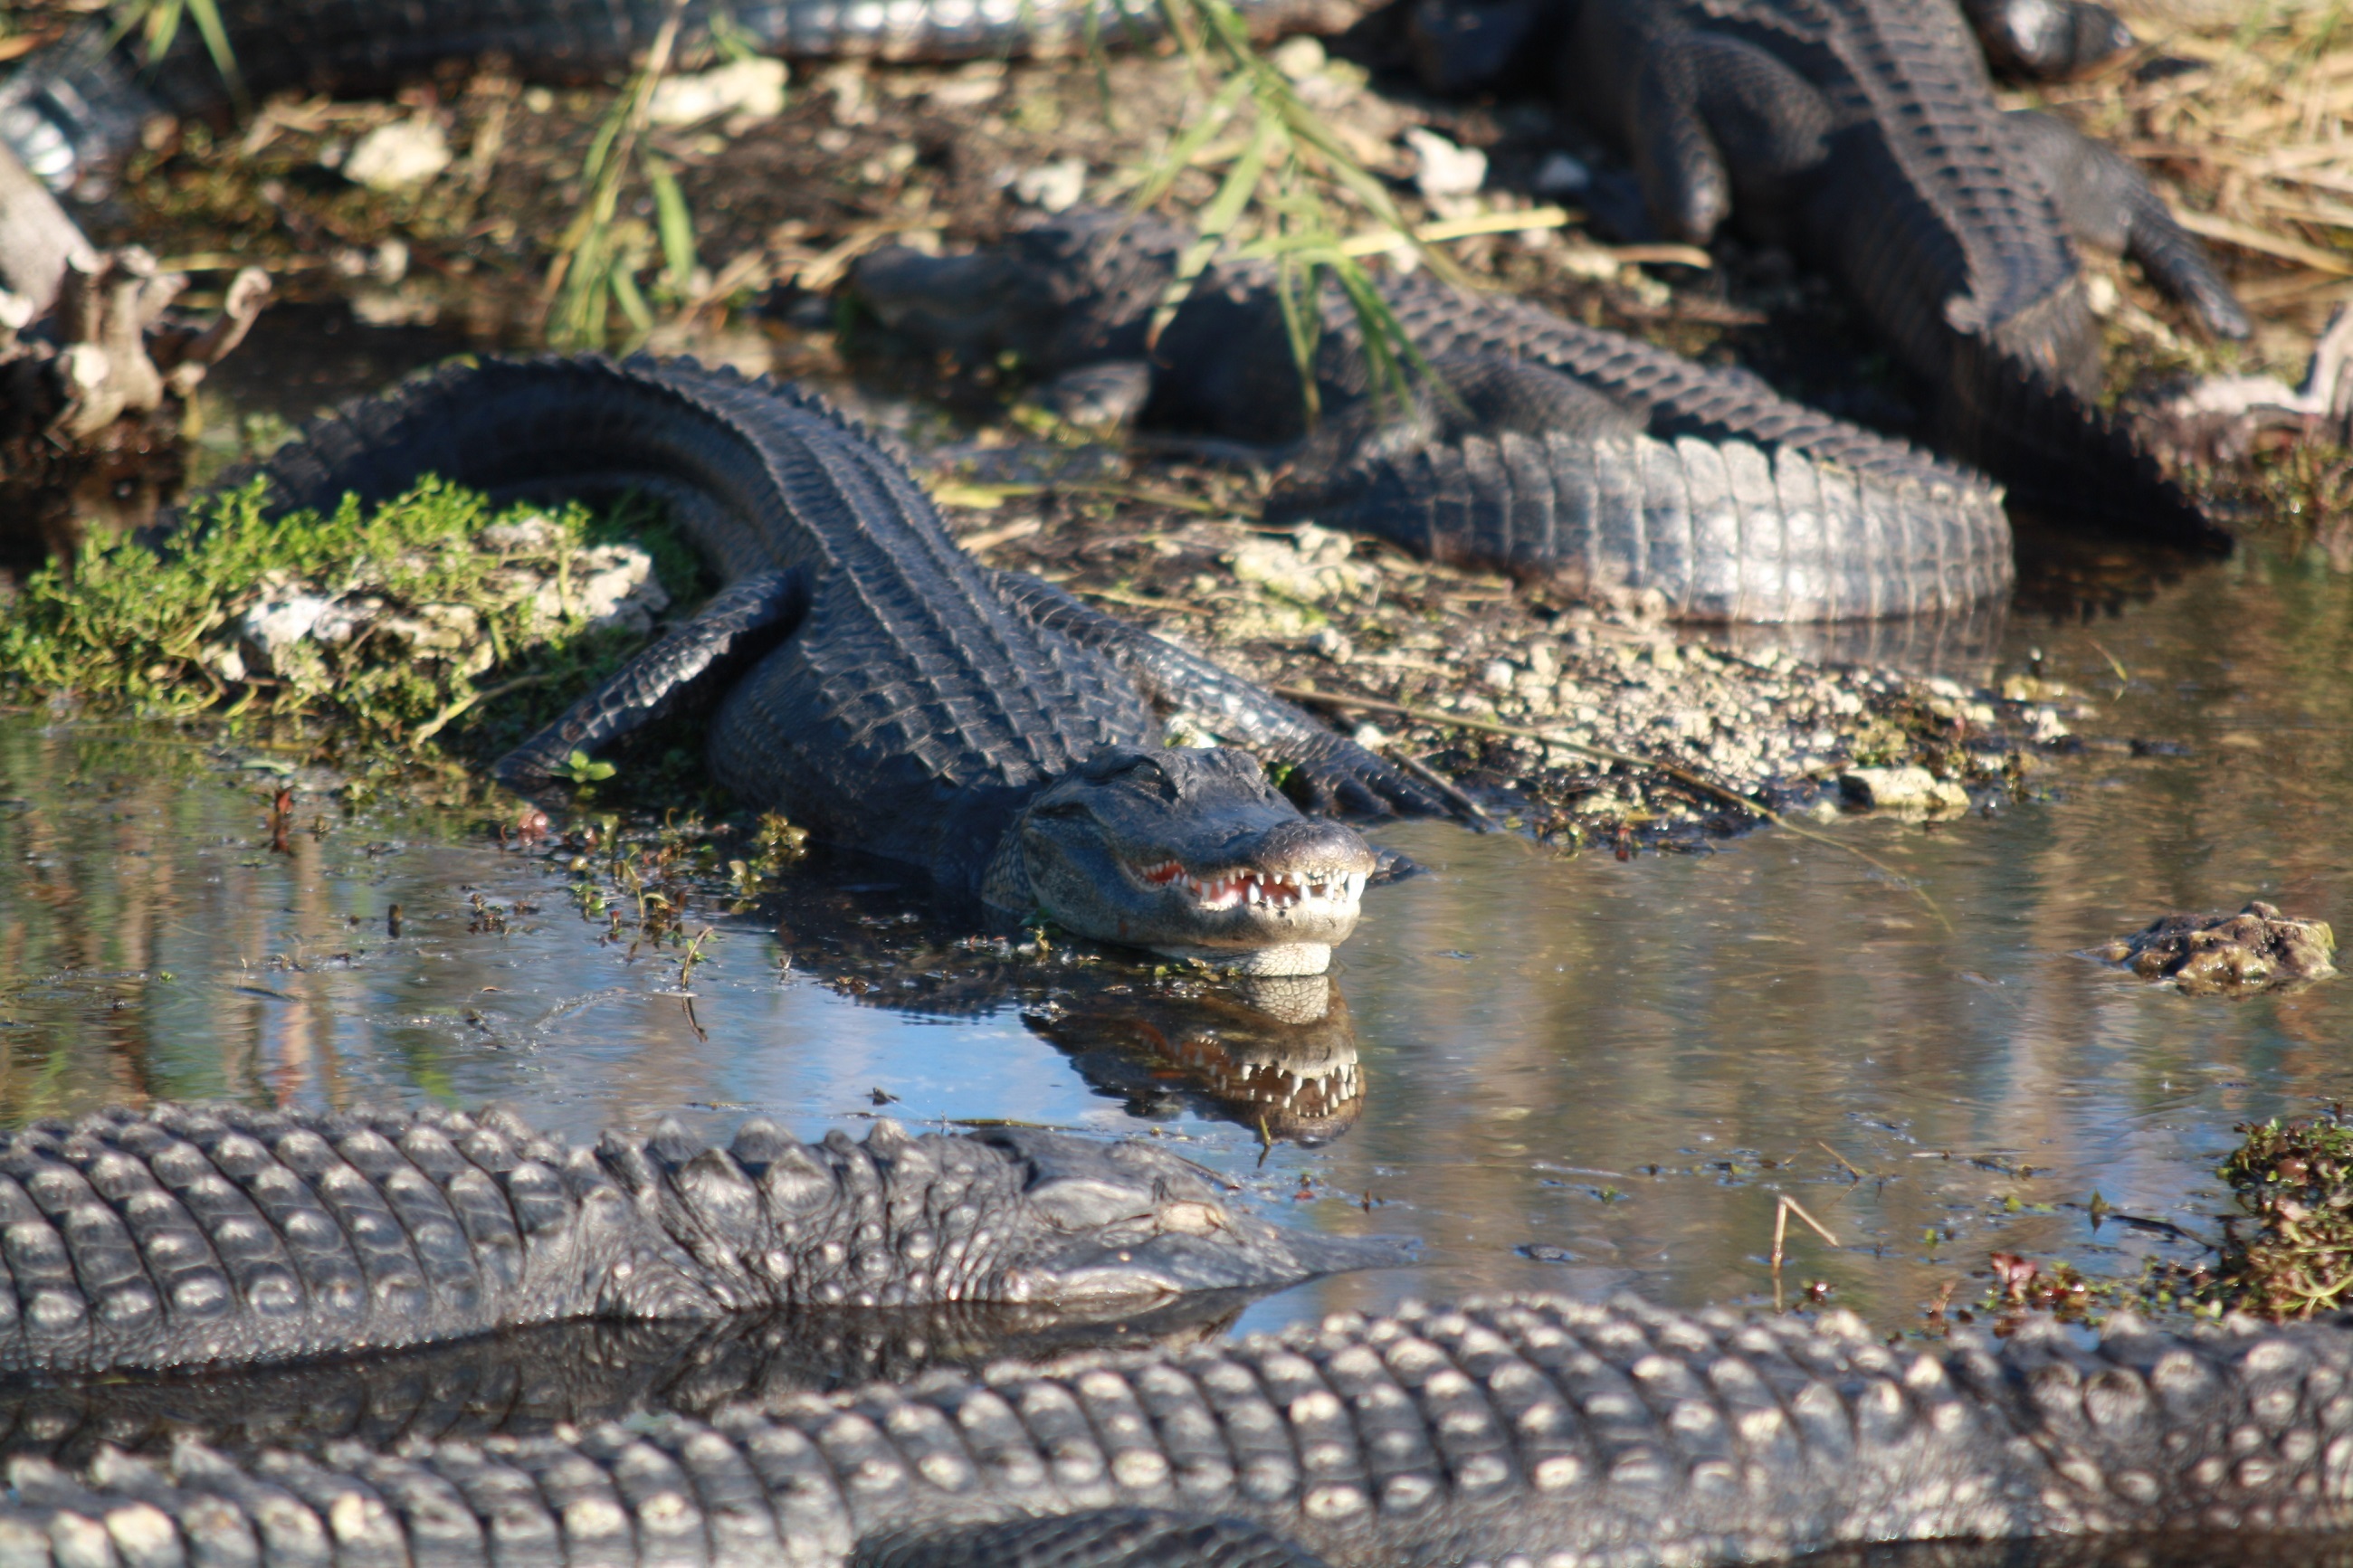
water, nature, swamp, shore, wildlife, wild, predator, reptile, fauna, crocodile, alligator, outdoors, bank, animals, vertebrate, amphibians, resting, alligators, sunning, gators, crocodilia, american alligator, nile crocodile